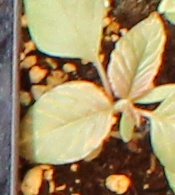
Label: Redroot Pigweed